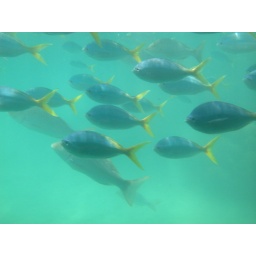
Random fish pictures from my ride in a glass bottom submarine on the Great Barrier Reef